John O. Wehrle

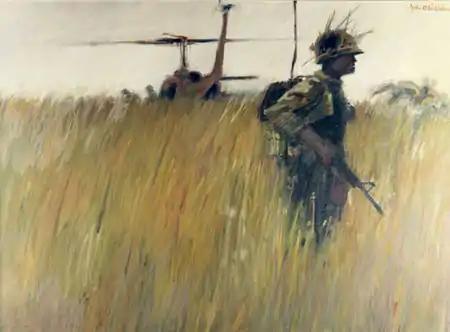
LANDING ZONE by John O. Wehrle, CAT I, 1966, Vietnam Combat Artists Program. Courtesy of the National Museum of the U.S. Army

Following graduation he was commissioned a Lieutenant in the US Army and served 22 months at Sacramento Army depot managing the Zero Defects program and the Officers club, before being chosen for the Vietnam Combat Artists Program's first Combat Art Team sent to Vietnam in July 1966. As officer in charge of Team One, he was responsible for choosing locations to visit, arranging transportation and explaining the team's mission to Public Information Officers throughout the country. Wehrle designed the unofficial combat art pin later adopted by other teams. Team One artists were : John Wehrle, Roger Blum, Paul Rickert, Robert Knight and Ronald Pepin. Felix Sanchez joined the team in Hawaii. Following two months of sketching and photographing in various provinces with different units, Team One was flown to Hawaii and given warehouse studio space at Schofield Barracks to create finished paintings of their experience for the Army's Military History Division. He then returned to Sacramento Army Depot to serve the final months of his service.